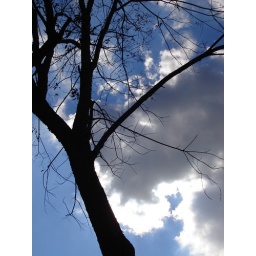
At least the sky had some blue in it today...